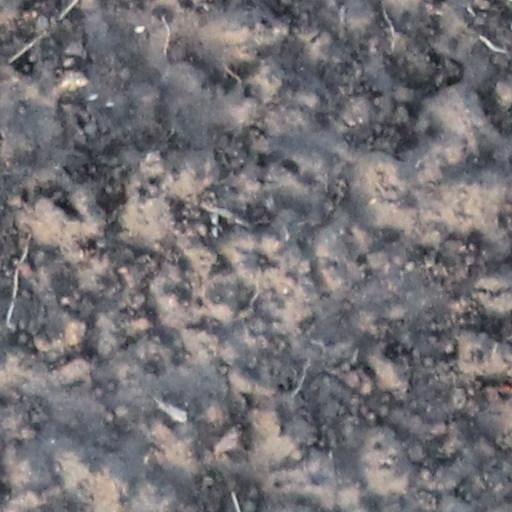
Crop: wheat